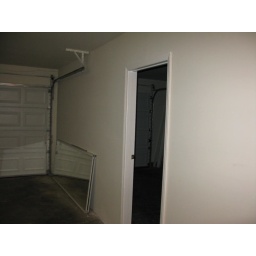
in 2 car garage, see door leading to self contained 3rd garage